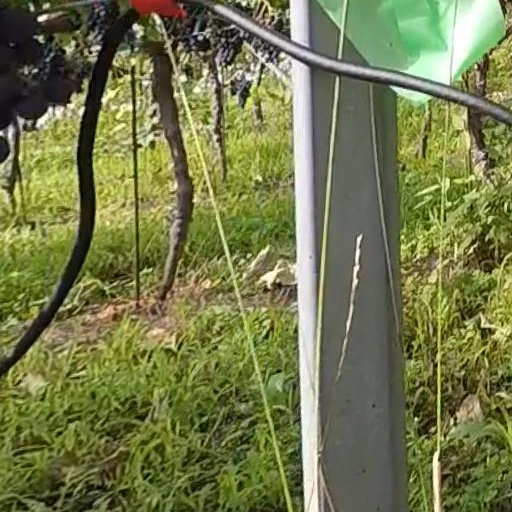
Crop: grape